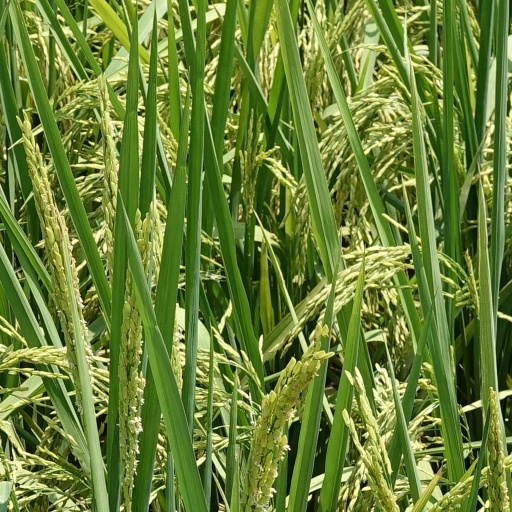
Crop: rice